George Eustis Jr.

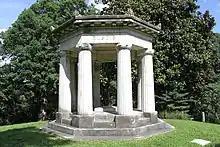
Grave of Eustis in Oak Hill Cemetery

He died in of tuberculosis in Cannes, France, on March 15, 1872. His body was brought to the United States and interred in the Oak Hill Cemetery in Washington, D.C.